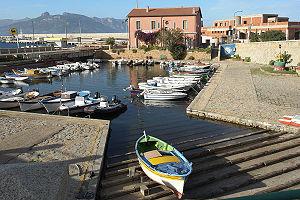
Tortolì est une commune et un des deux chefs-lieux de la province de Nuoro en Sardaigne.
Arbatax est un hameau portuaire de la ville de Tortolì dans la province de Nuoro, en Sardaigne, Italie. Il est aussi la troisième localité de la province par le nombre d'habitants, après Lanusei et Tortolì.
Trenino verde est le nom d'un ensemble de lignes de chemin de fer touristiques de Sardaigne.